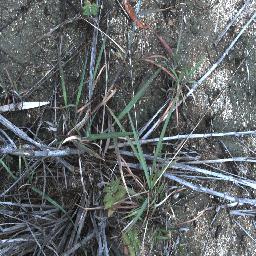
Label: negative